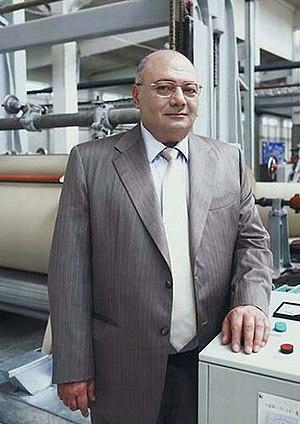
Hrant Vardanyan, en arménien : Հրանտ Վարդանյան, né le 23 janvier 1949 à Erevan et mort le 20 avril 2014 dans cette même ville, est une personnalité du monde des affaires de nationalité arménienne.